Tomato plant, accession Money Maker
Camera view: horizontal (90 deg, fisheye); turntable rotation: 300 degrees
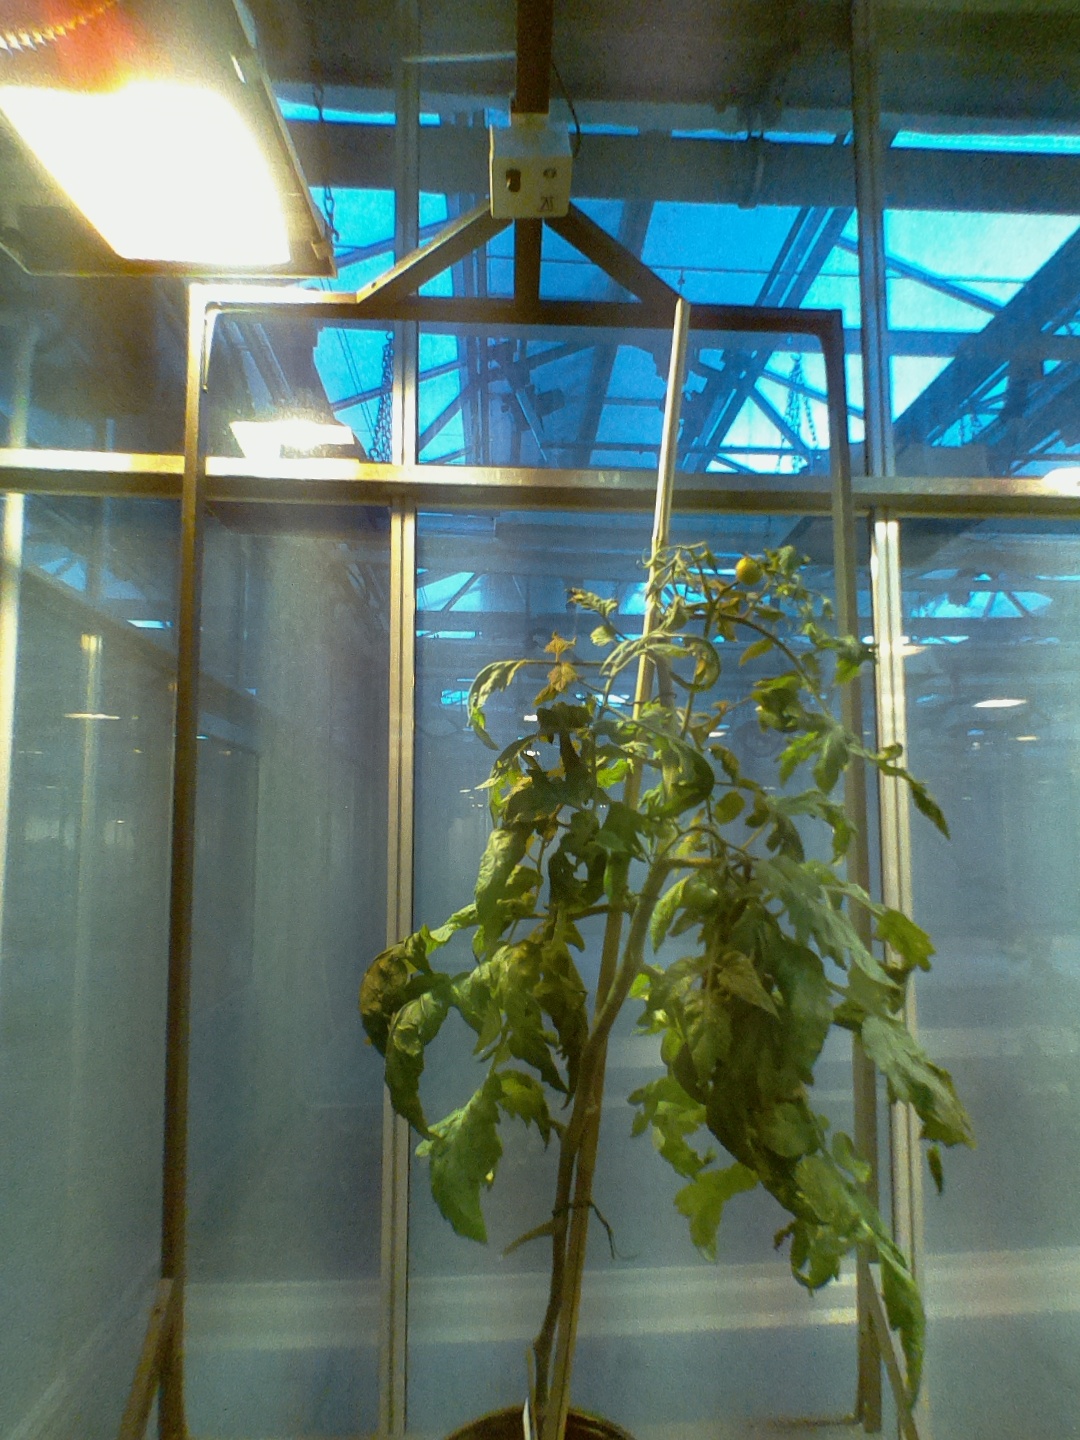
BBCH growth stage 71: 10%-20% of final fruit size